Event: Nepal Earthquake
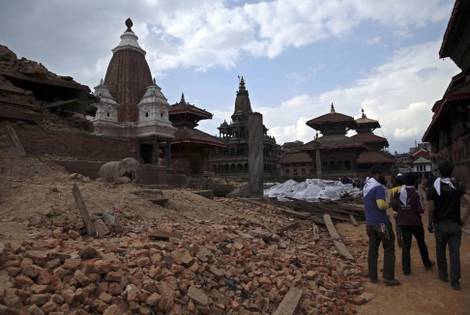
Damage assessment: damage